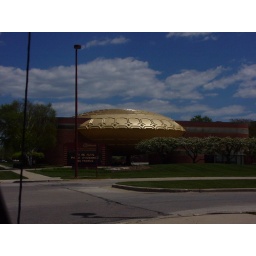
Part of the SC Johnson office building in Racine, WI